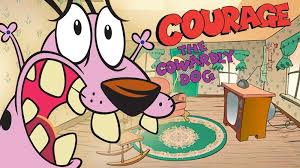
Portrait style: Cartoon Portrait